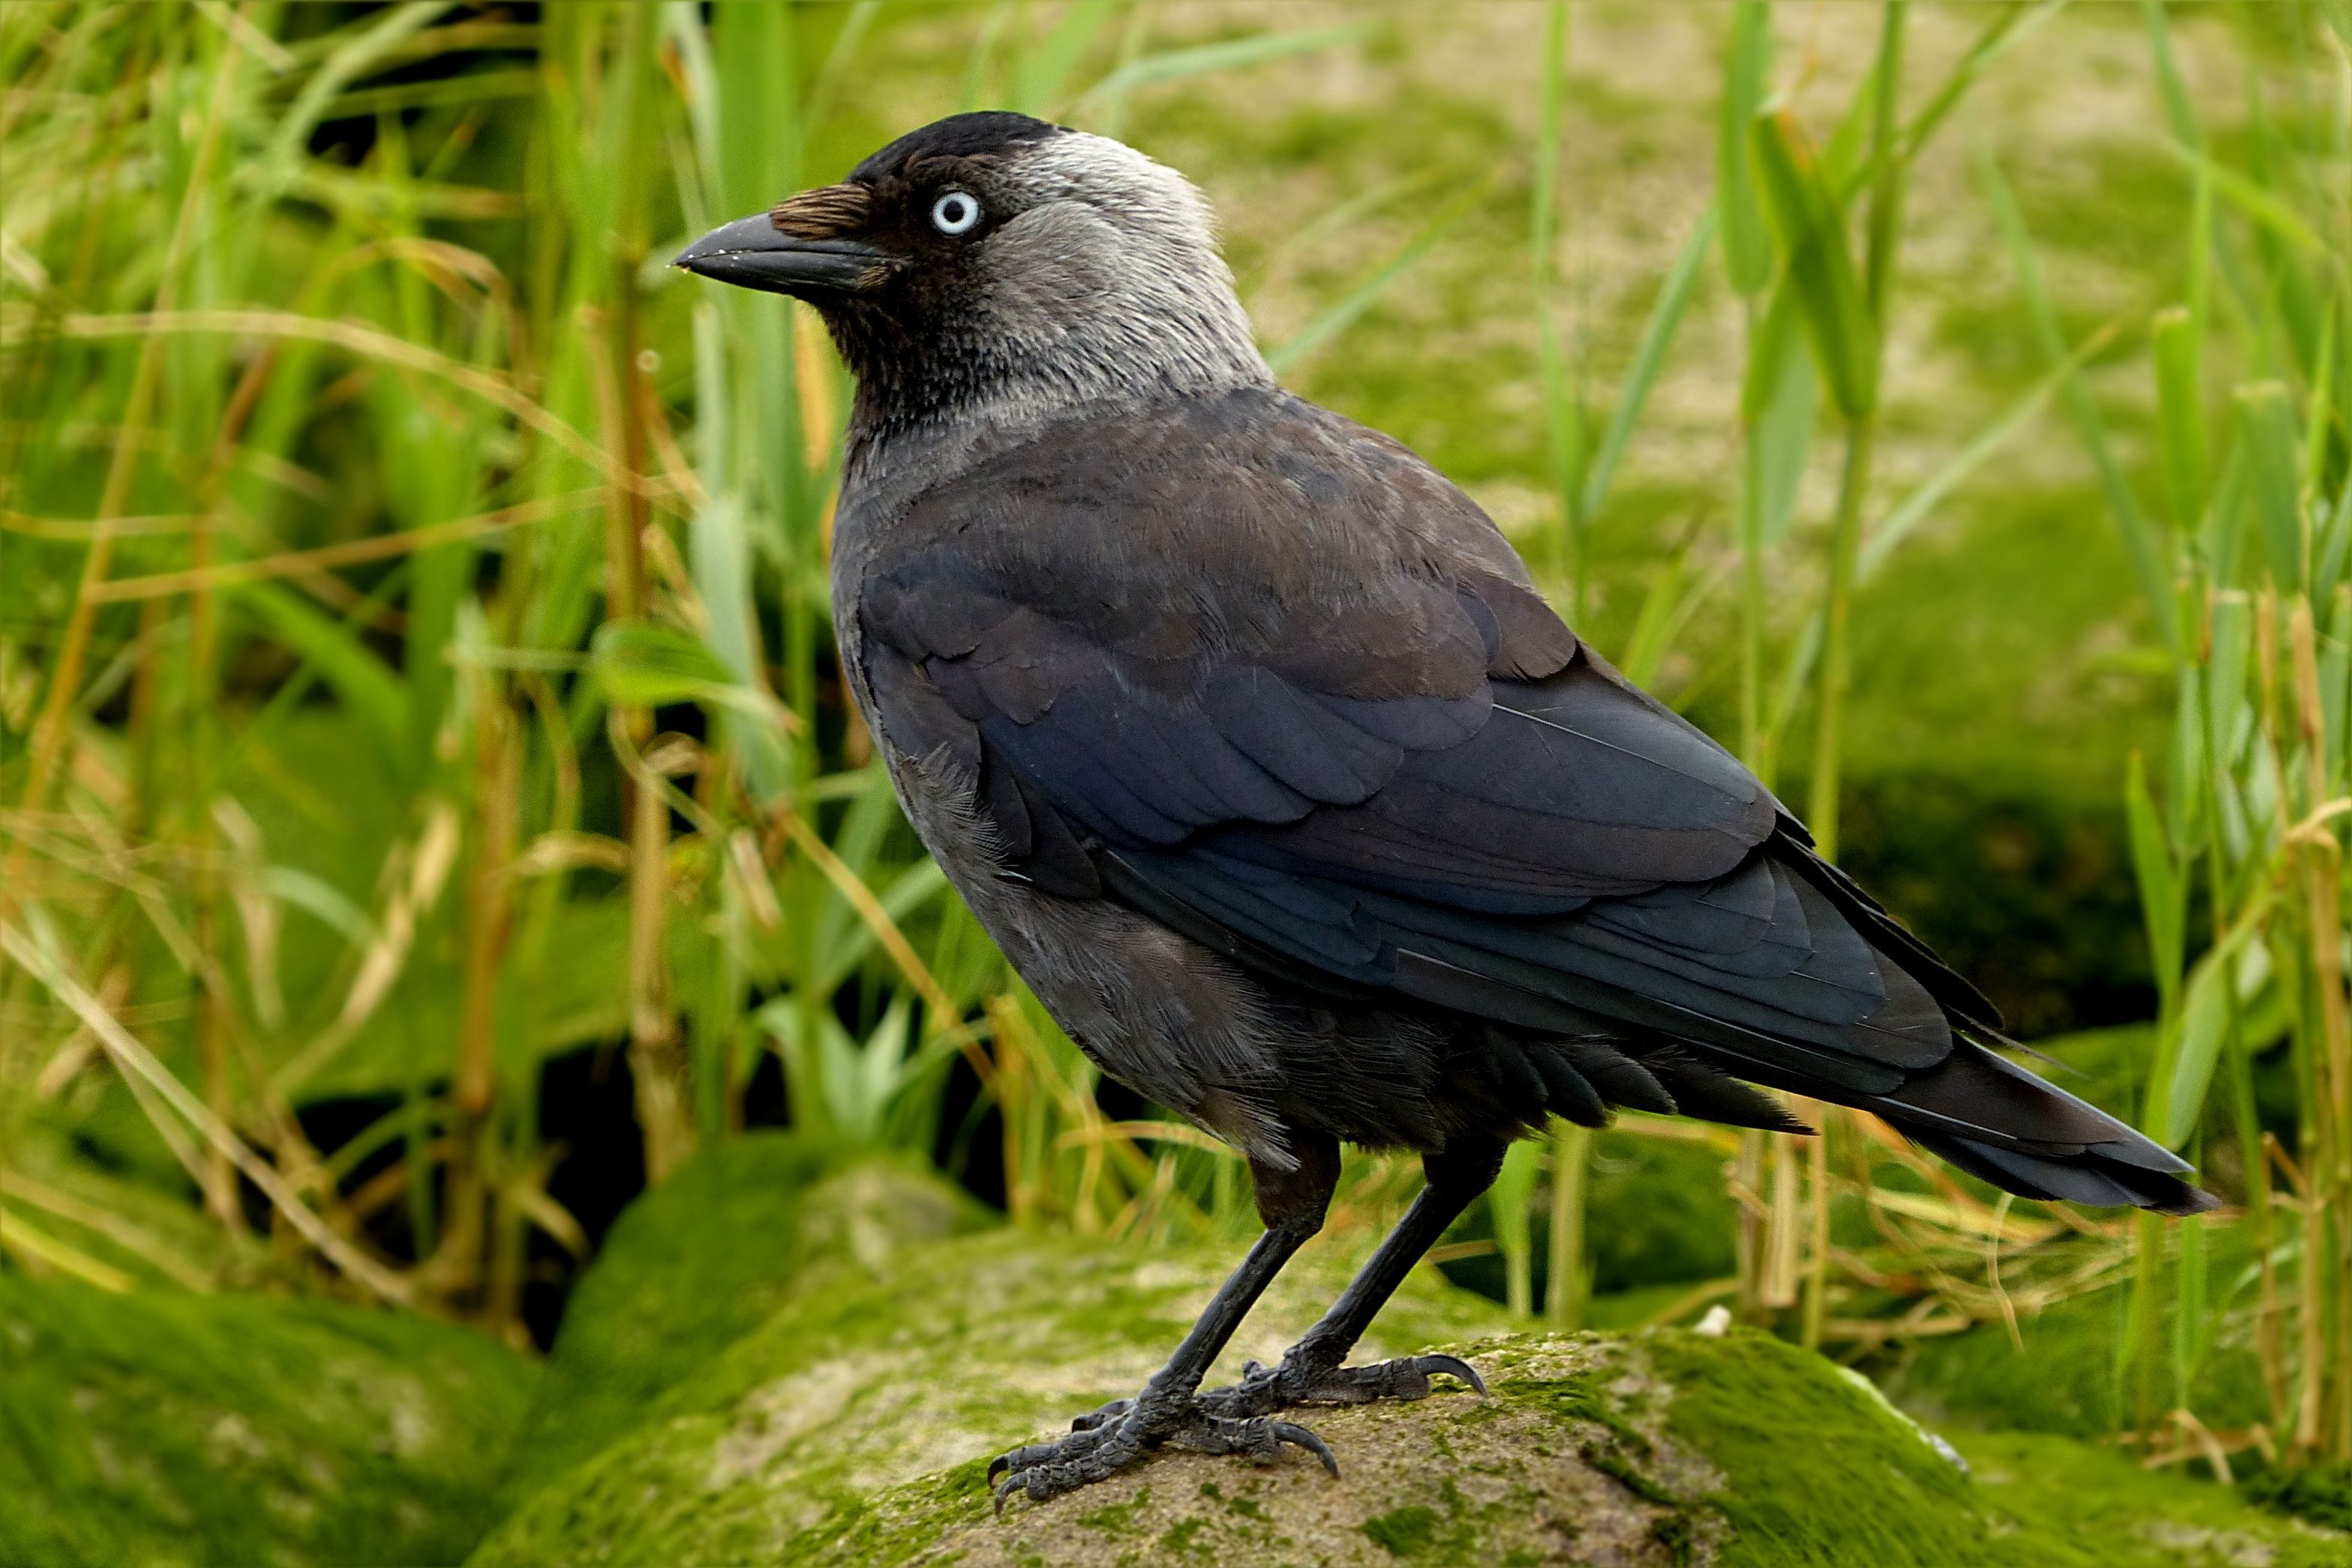
nature, bird, animal, wildlife, beak, fauna, crow, rook, vertebrate, blackbird, foraging, jackdaw, water area, american crow, graculus, perching bird, emberizidae, cinclidae, crow like bird